Raymond McKee

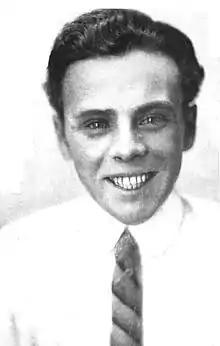
"Motion Picture Magazine", 1915

Eldon Raymond McKee (December 7, 1892 – October 3, 1984), also credited as Roy McKee, was an American stage and screen actor. His film debut was in the 1912 production "The Lovers' Signal". Over the next 23 years, he performed in no less than 172 additional films.